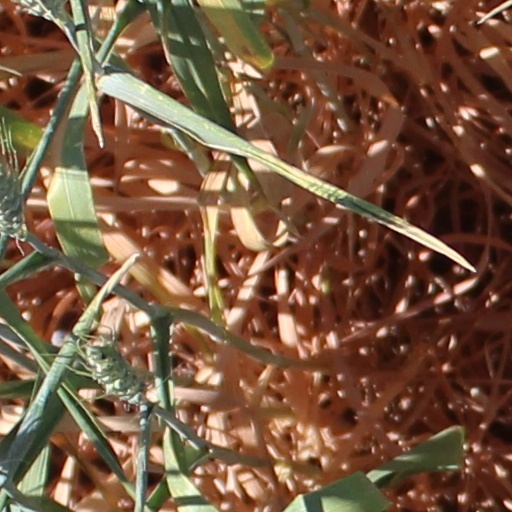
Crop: wheat